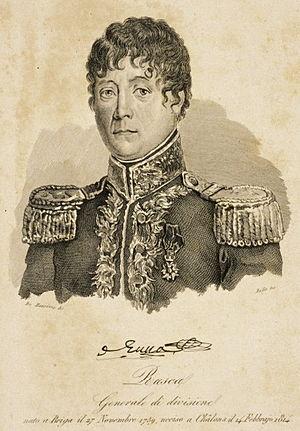
Le combat de Pedaggera, attaque de la gauche du camp retranché de Ceva, a eu lieu le 16 avril 1796 entre l'armée française de Bonaparte, contre celle du Royaume de Sardaigne sous les ordres du général Colli.
Jean-Baptiste Dominique Rusca, né le 27 novembre 1759 à la Brigue et mort le 14 février 1814 à Soissons, est un général français de la Révolution et de l’Empire.
Soissons [swa.ˈsɔ̃] est une commune française située dans le département de l'Aisne, en région Hauts-de-France.